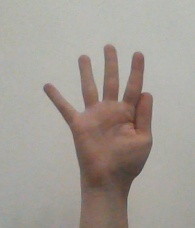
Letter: sheen